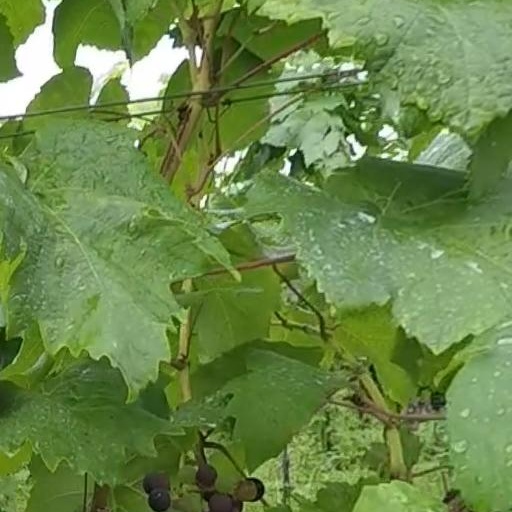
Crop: grape